Firth Park (public park)

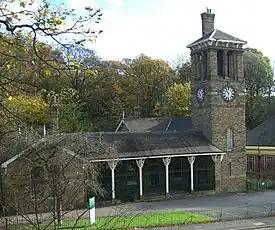
The lodge on Firth Park Road was the original main gate for the park.

In the 1980s the maintenance and upkeep of the park was scaled back and Firth Park entered a period of deterioration and neglect. In 2000 the Friends Of Firth Park group was formed to help regenerate the park. This included the opening of a new First Start Centre in 2005 which incorporated a toddler group, drop in nursery and a community snack bar known as Henry's Café. Today the park also has a multi-use games area that includes facilities for football, hockey, basketball and cricket as well as a children's playground and bowling green.